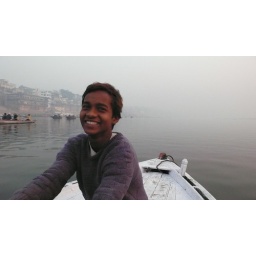
vanode the boat boy in varanasi